2008 Asian Men's Youth Handball Championship

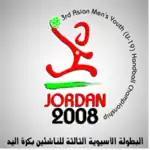

The 2008 Asian Men's Youth Handball Championship (3rd tournament) took place in Amman from 11 July–21 July. It acts as the Asian qualifying tournament for the 2009 Men's Youth World Handball Championship in Tunisia.